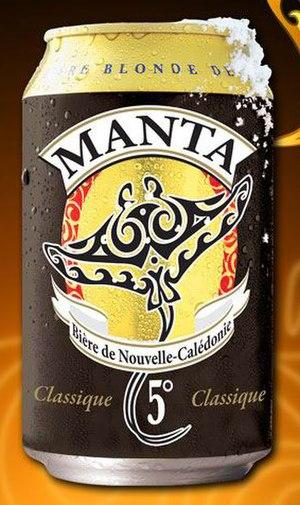
Avec ses 5° d’alcool, Manta Classique est plus douce que sa grande sœur Manta Intense, mais toujours 100% locale. Désaltérante, cette bière calédonienne se caractérise par son goût légèrement fruité et sa fine pétillance.
La Manta est une marque de bière basse fermentation brassée par la Société Le Froid en Nouvelle-Calédonie.
Cet article présente une liste de marques de bière brassées en France.
La Société Le Froid est une entreprise néo-calédonienne de fabrication, de mise en bouteille et de distribution de boissons essentiellement non alcoolisées.